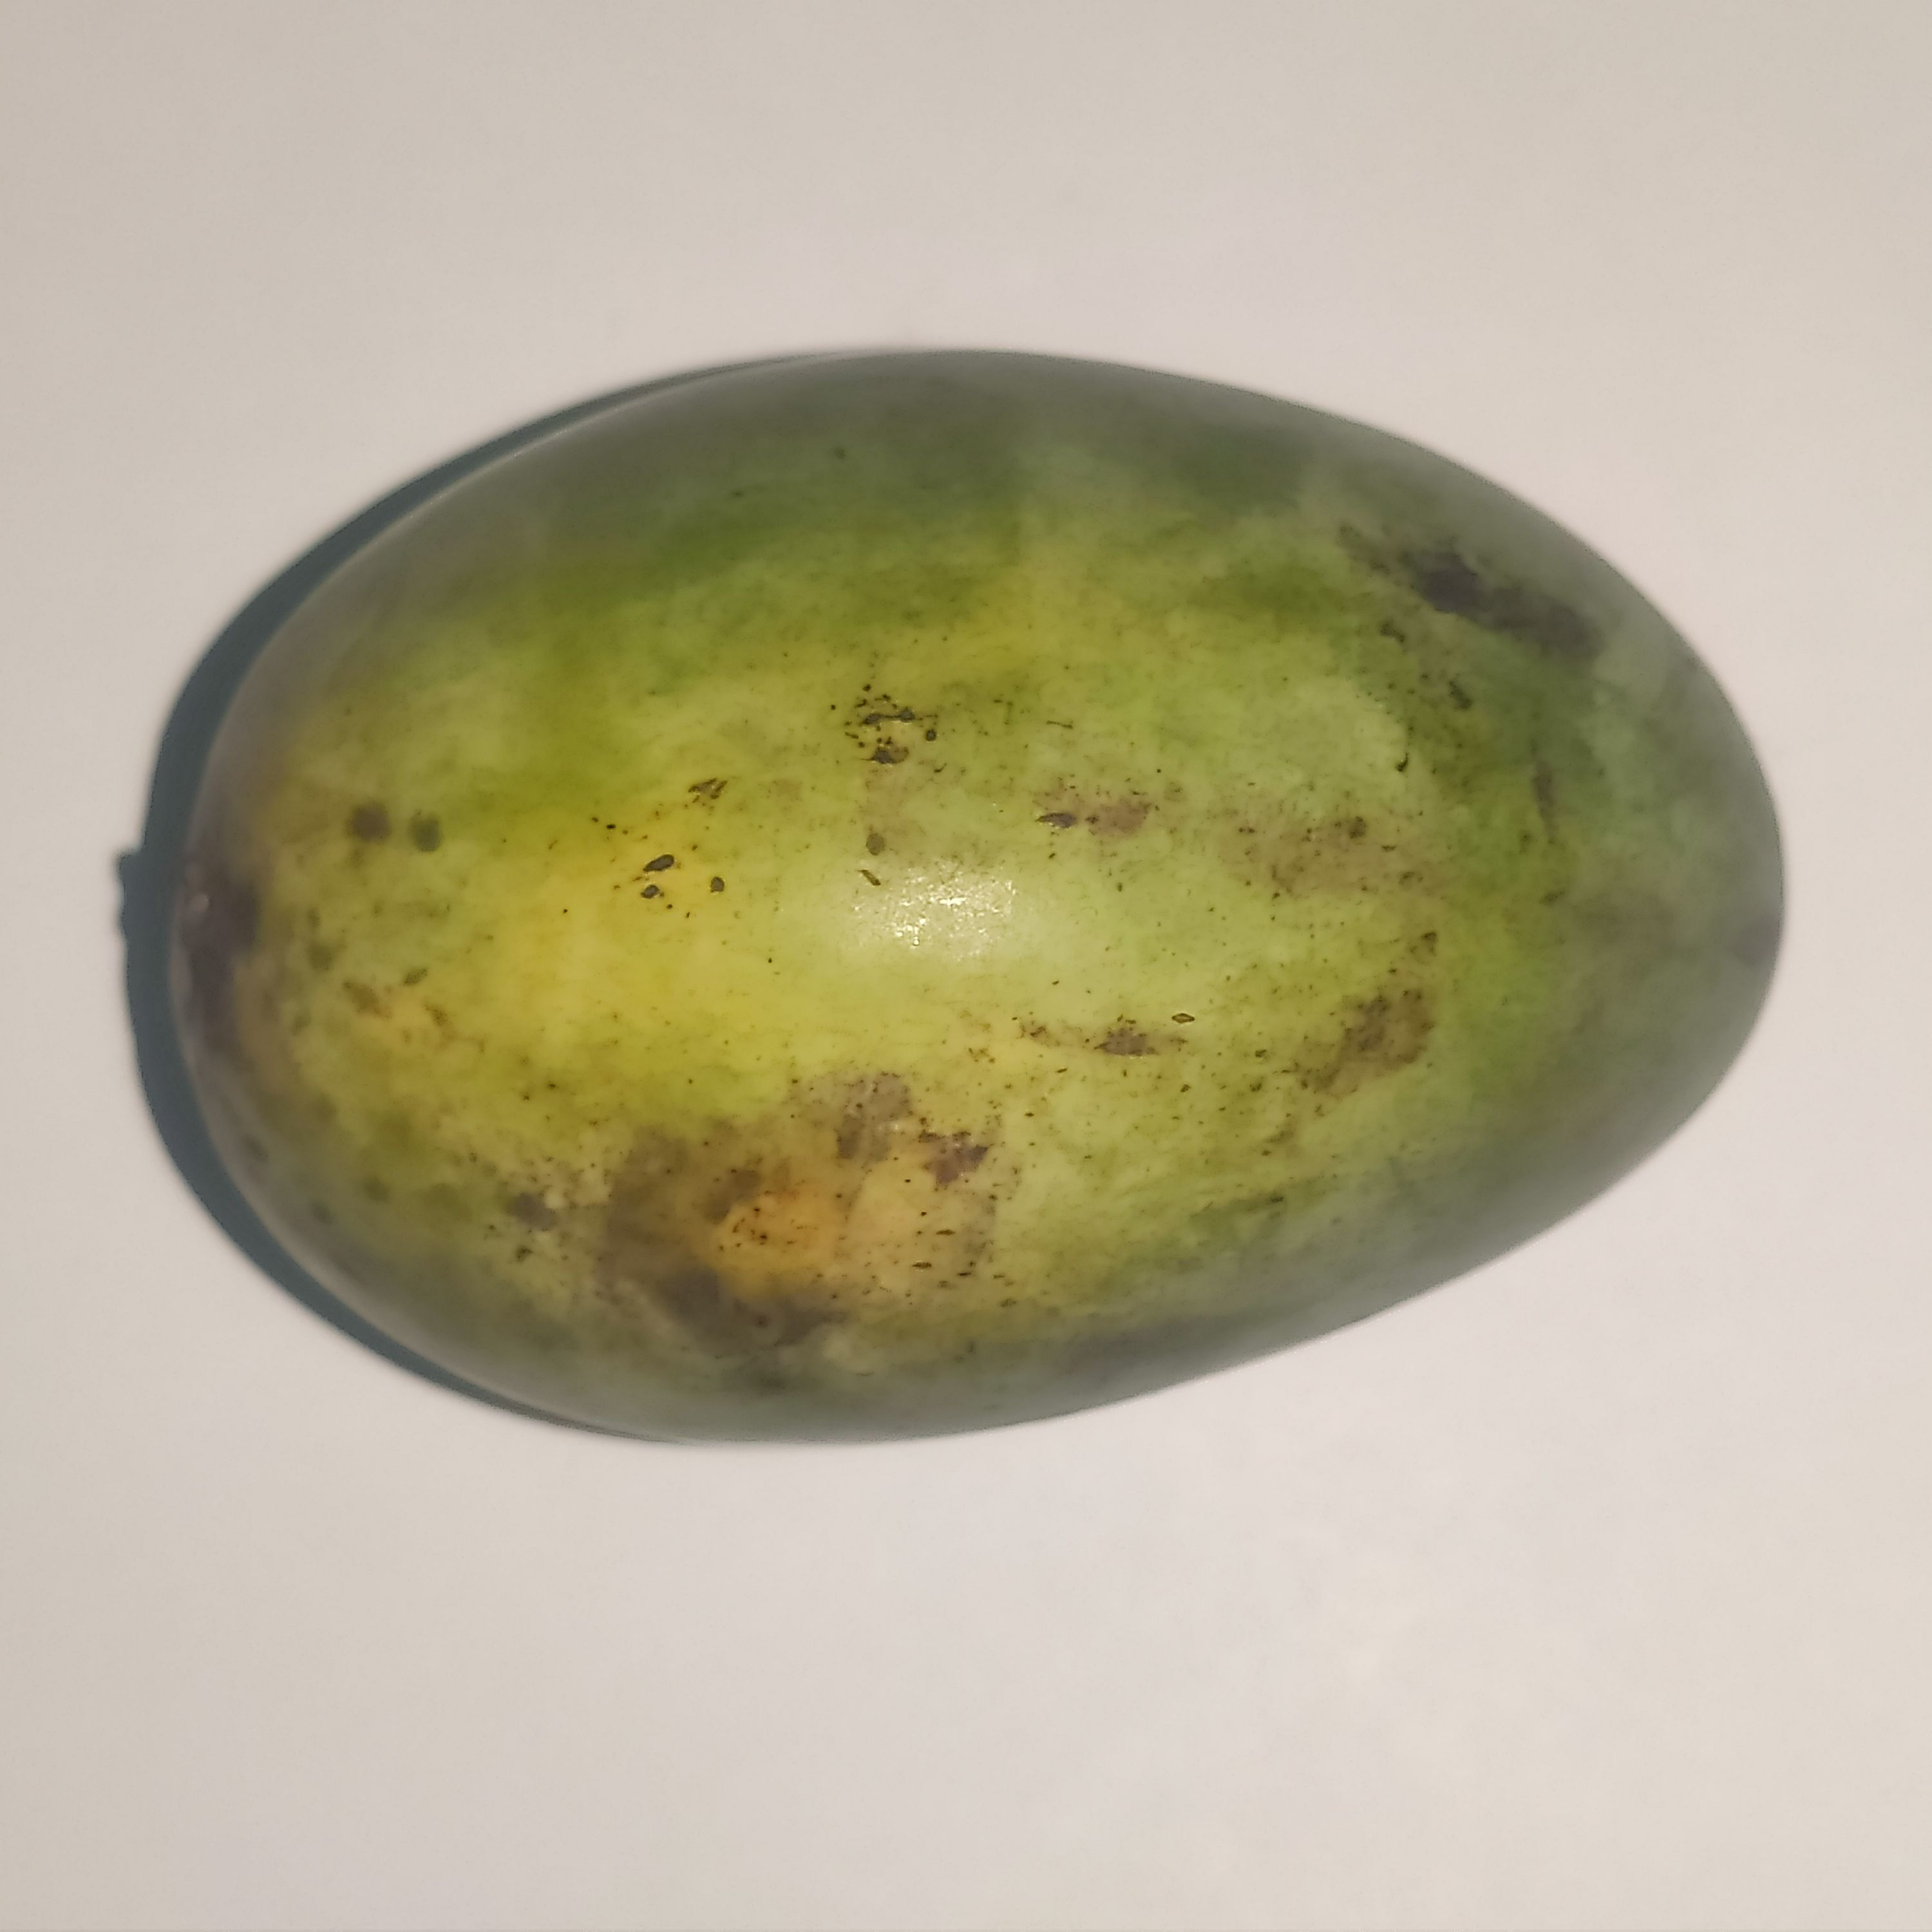
Fruit: mango
Grade: 2nd-grade